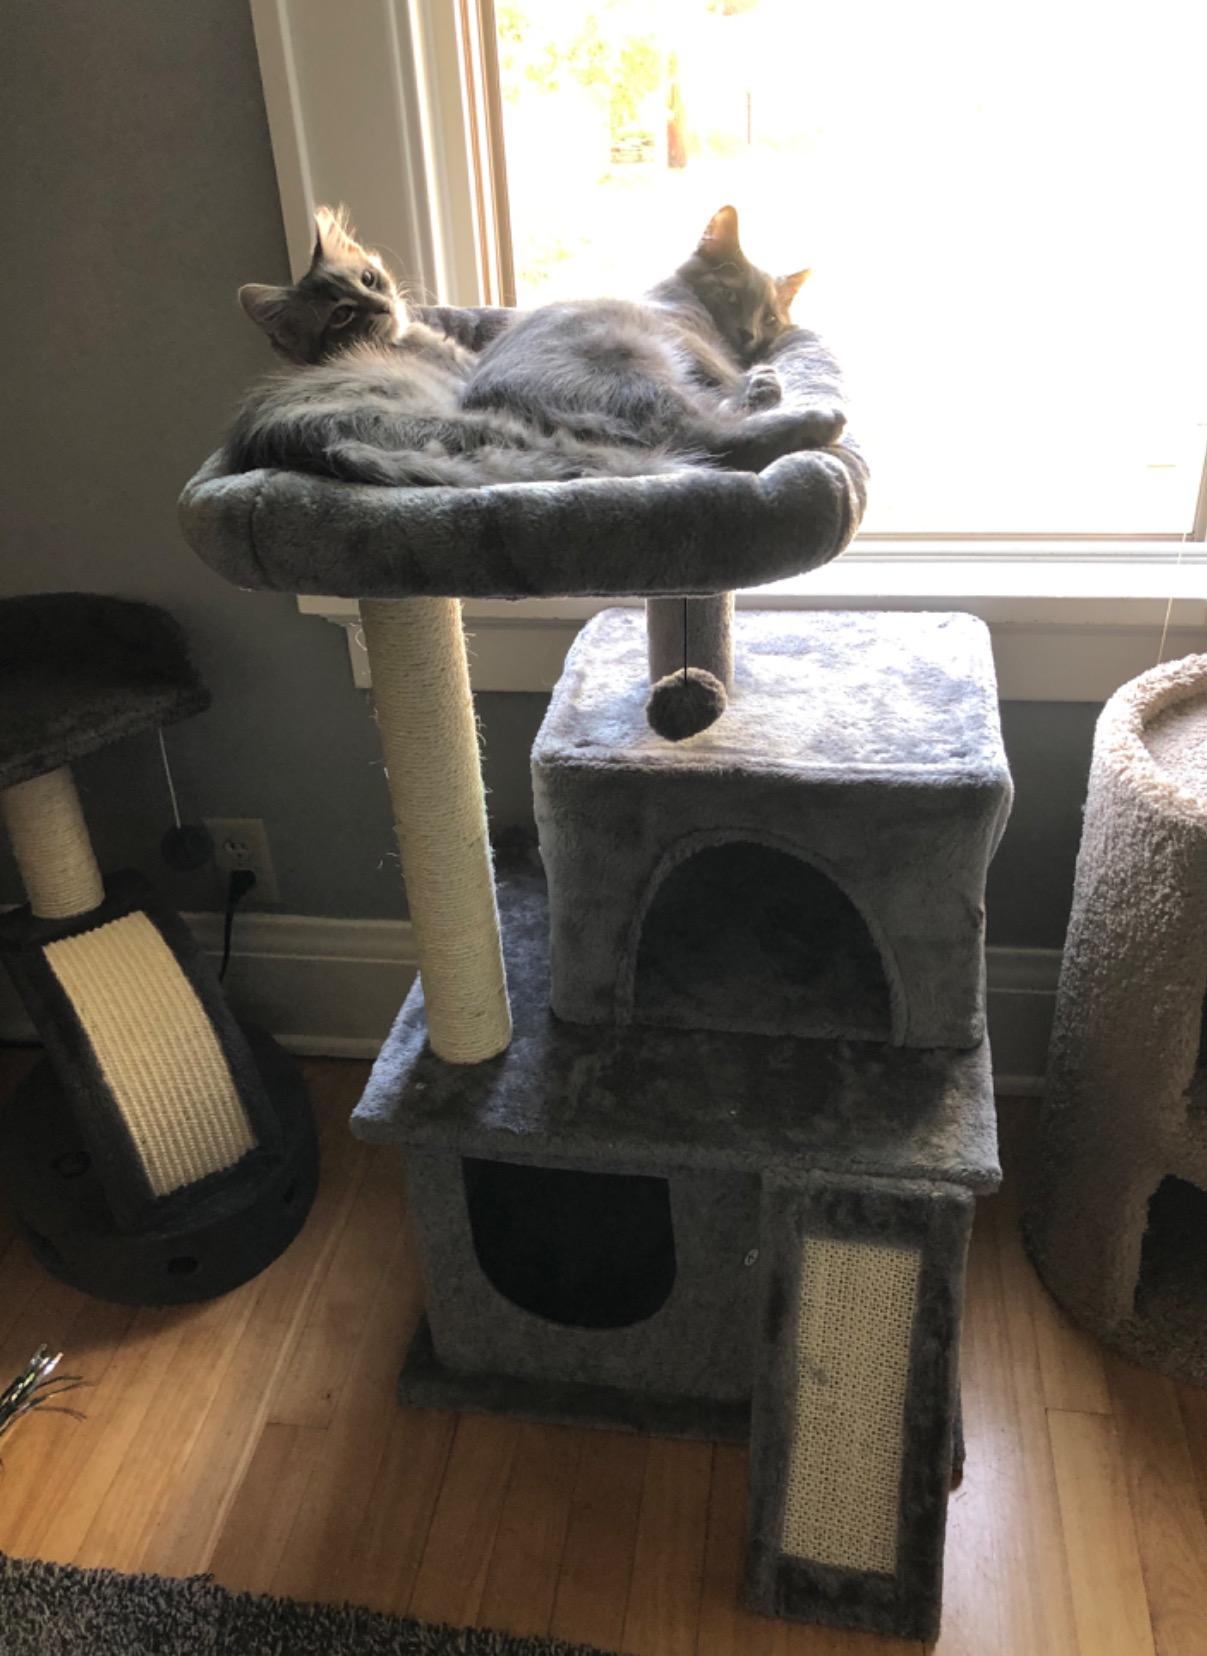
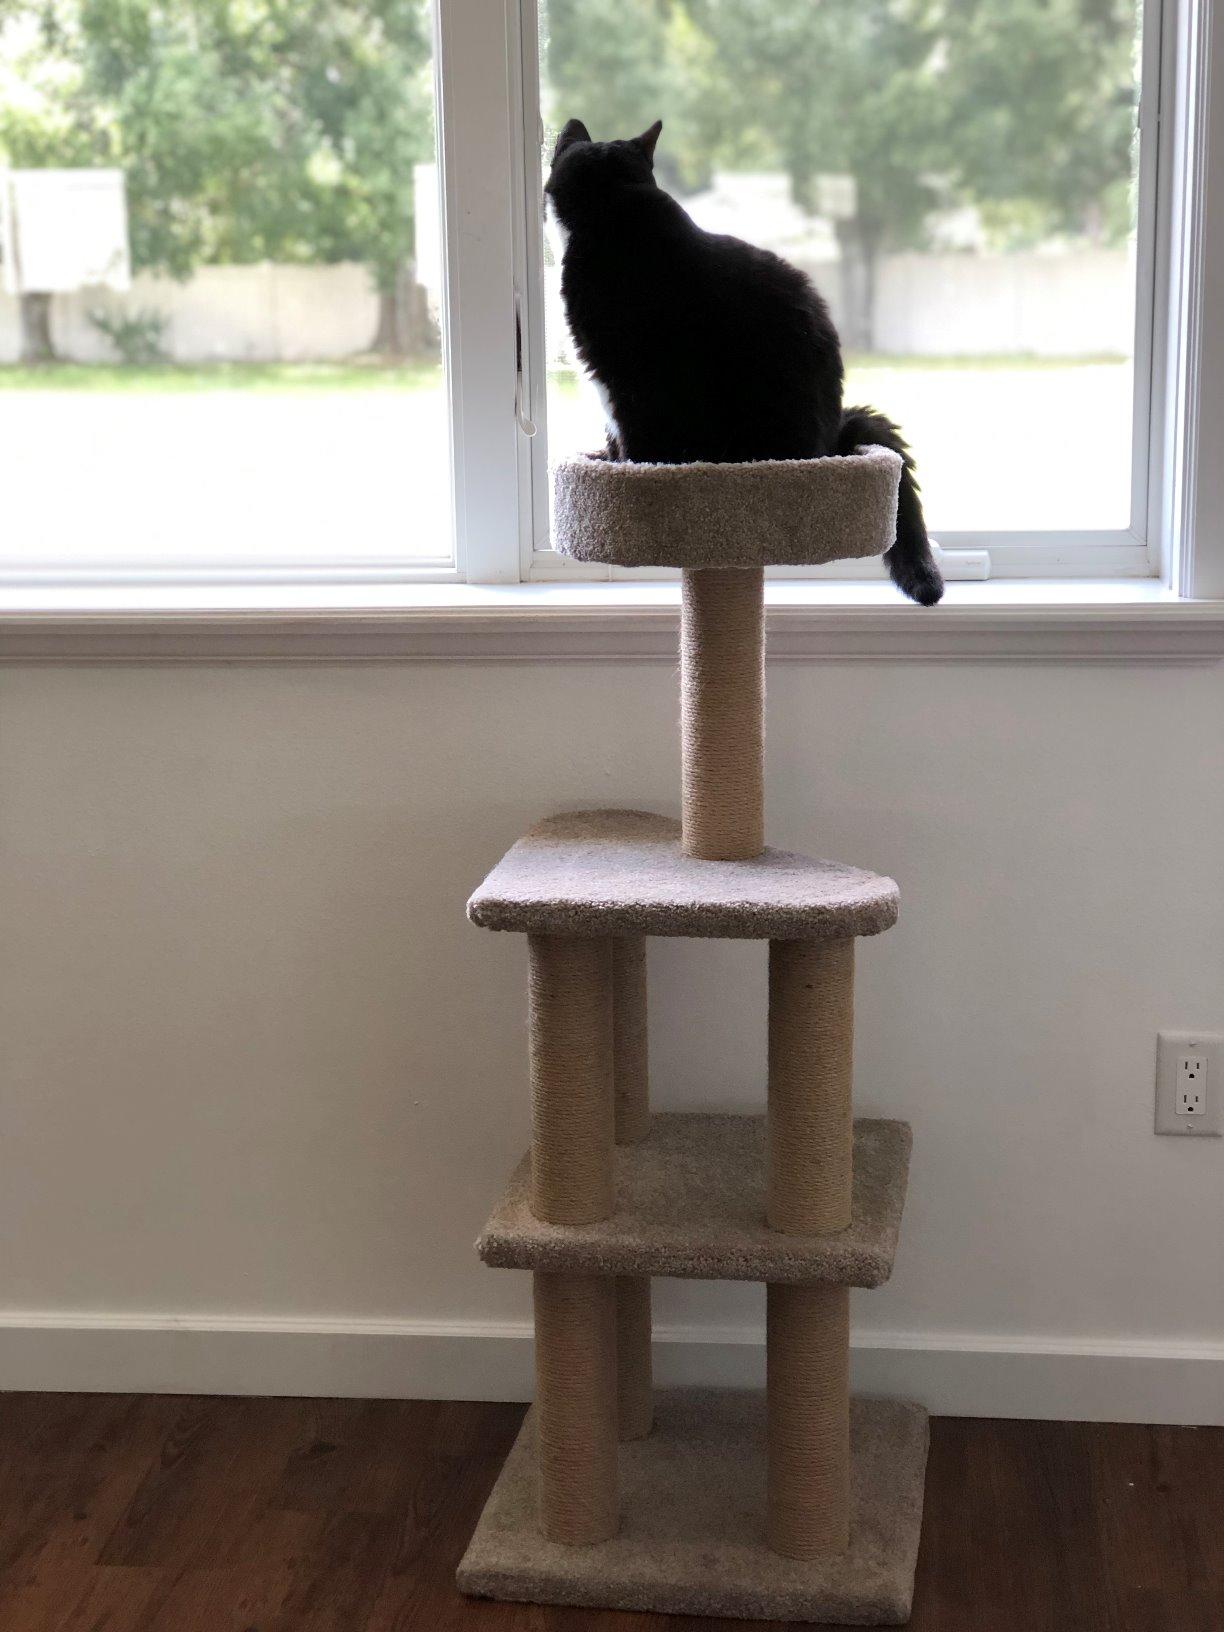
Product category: items_cat tree
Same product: no